Hormuz Island

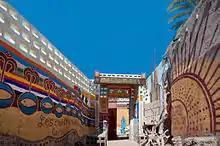
The Museum and Gallery of Dr Ahmad Nadalian in Hormoz Island

The Museum of Dr Nadalian in Hormuz Island, also known as the Museum and Gallery of Ahmad Nadalian in Hormuz Island, shows the work of Ahmad Nadalian (born 1963), whose works have been shown in galleries internationally. His environmental art projects include rock carvings. The museum also displays works by local indigenous women, bones of sea creatures, and dolls made of recycled materials.